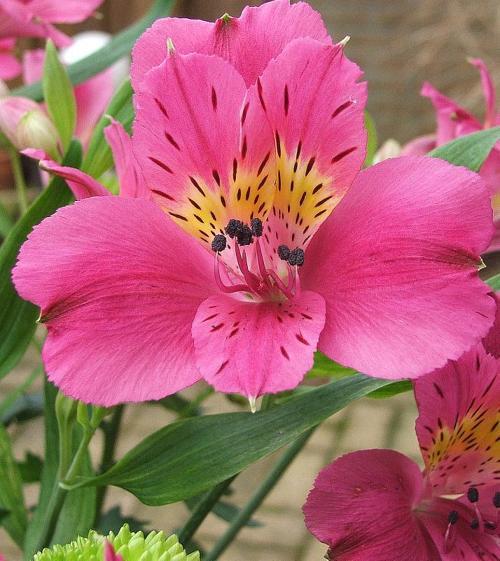
Label: peruvian lily